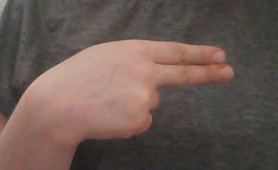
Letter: ain